TouchWiz

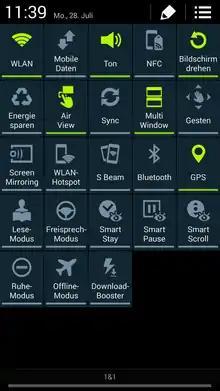
The control menu of the Galaxy Note 3, featuring 23 quick toggles. The "download booster" feature, initially featured on the Galaxy S5, was retrofitted with the Android 4.4.2 update.

TouchWiz Nature UX 2.5 was released in 2013 to support the last updates to Android Jelly Bean (4.1–4.3), and was first used on the Galaxy Note 3 and the Galaxy Note 10.1 2014 Edition. This version completely supports the Samsung Knox security solution, as well as multi-user capabilities. The camera was also improved in this update: shutter lag was reduced, and features like a 360° panorama mode were added. The settings menu is equipped with a new search feature.